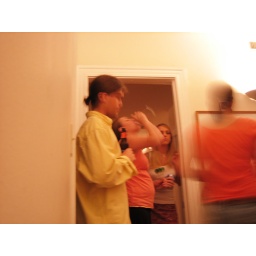
Jeff in a yellow shirt